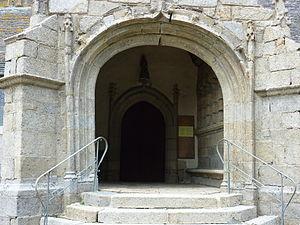
Loqueffret: le portail sud de l'église Sainte-Geneviève
L'église Sainte-Geneviève est une église située sur la commune de Loqueffret, construite à partir de la fin du XVᵉ siècle. Le nom de l'église est en l'honneur de sainte Geneviève de Loqueffret, une sainte bretonne du Xᵉ siècle. En forme de Tau, bâtie en granit, de style gothique, elle possède deux grandes entrées : son portail Ouest plein cintre et le porche Sud, aux niches intérieures comprenant autrefois les statues des douze apôtres. Son toit est en ardoise. Son clocher, plusieurs fois reconstruit, a été achevé dans sa forme actuelle en 1771, sa flèche en 1850.